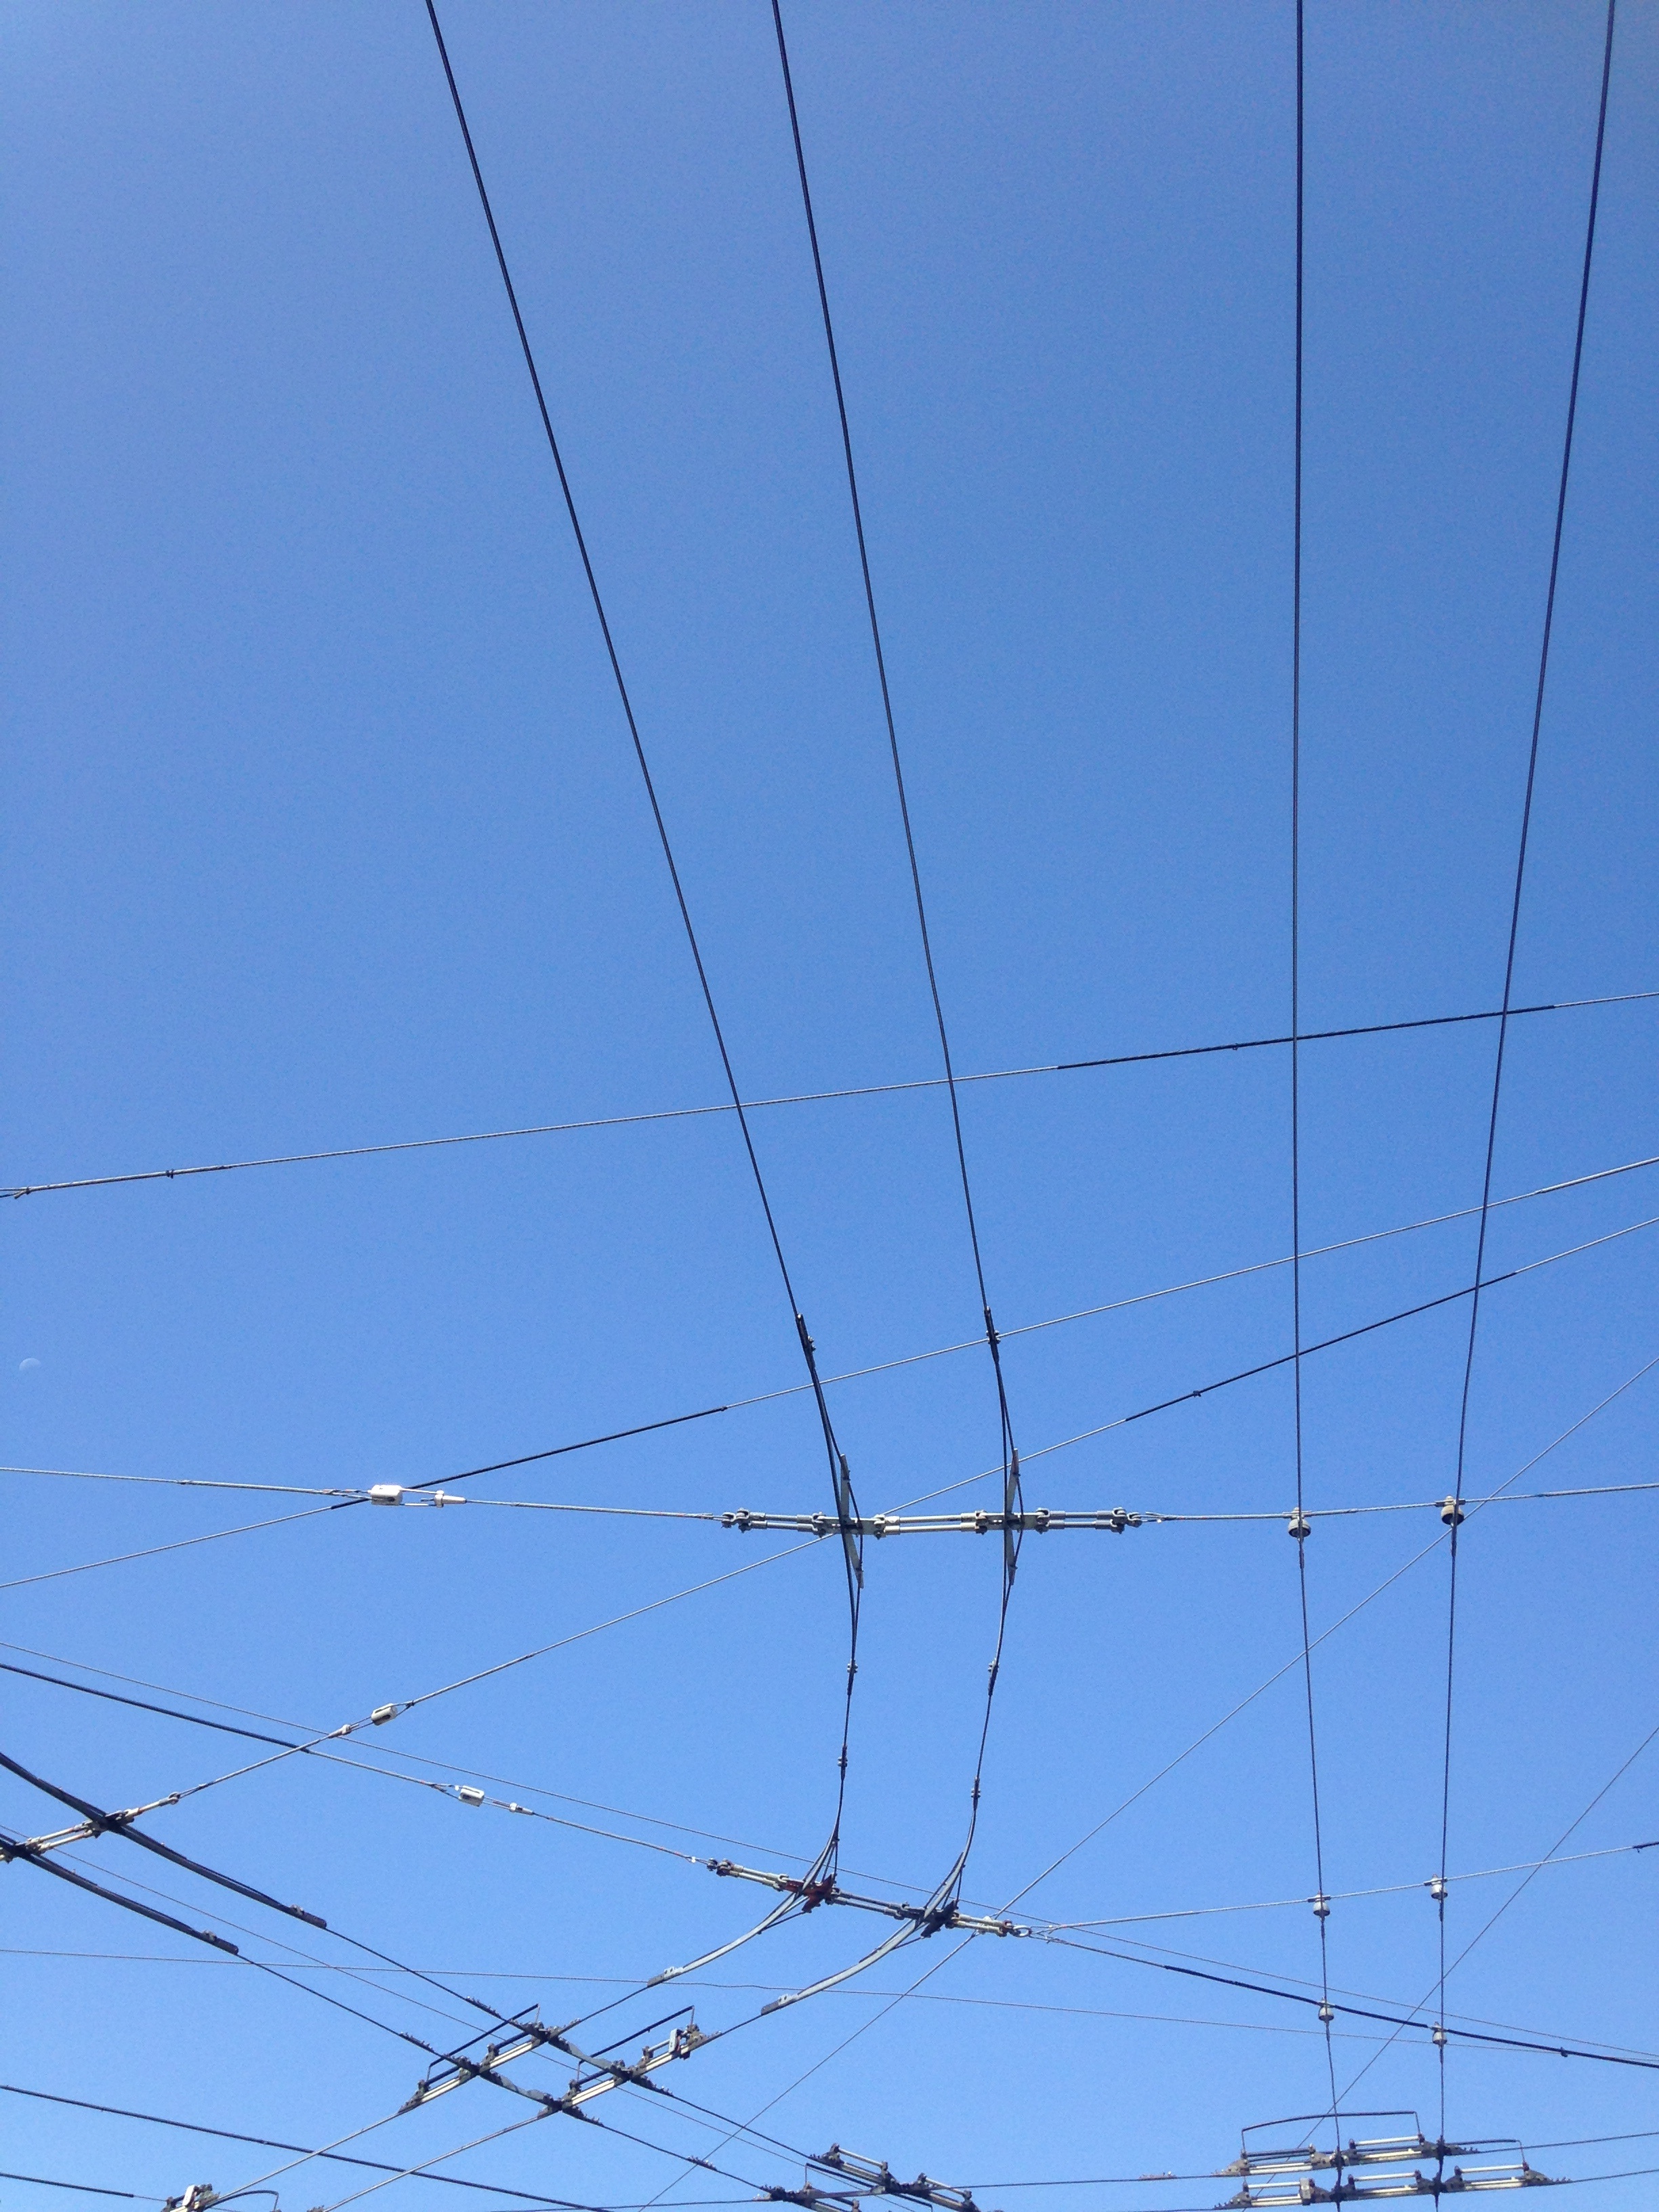
sky, tool, line, tower, mast, blue, electricity, transmission tower, outdoor structure, electrical supply, electronics accessory, overhead power line, outdoor power equipment